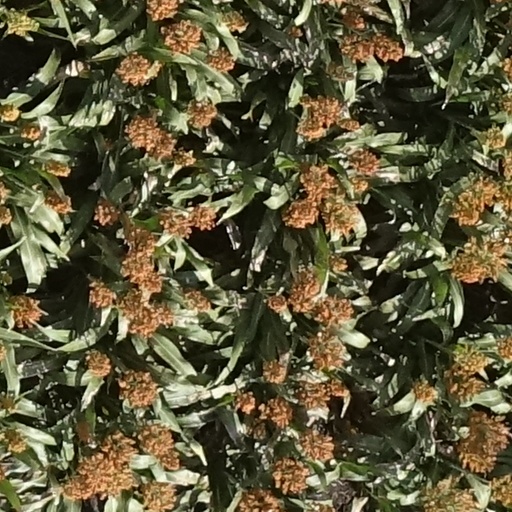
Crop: sorghum